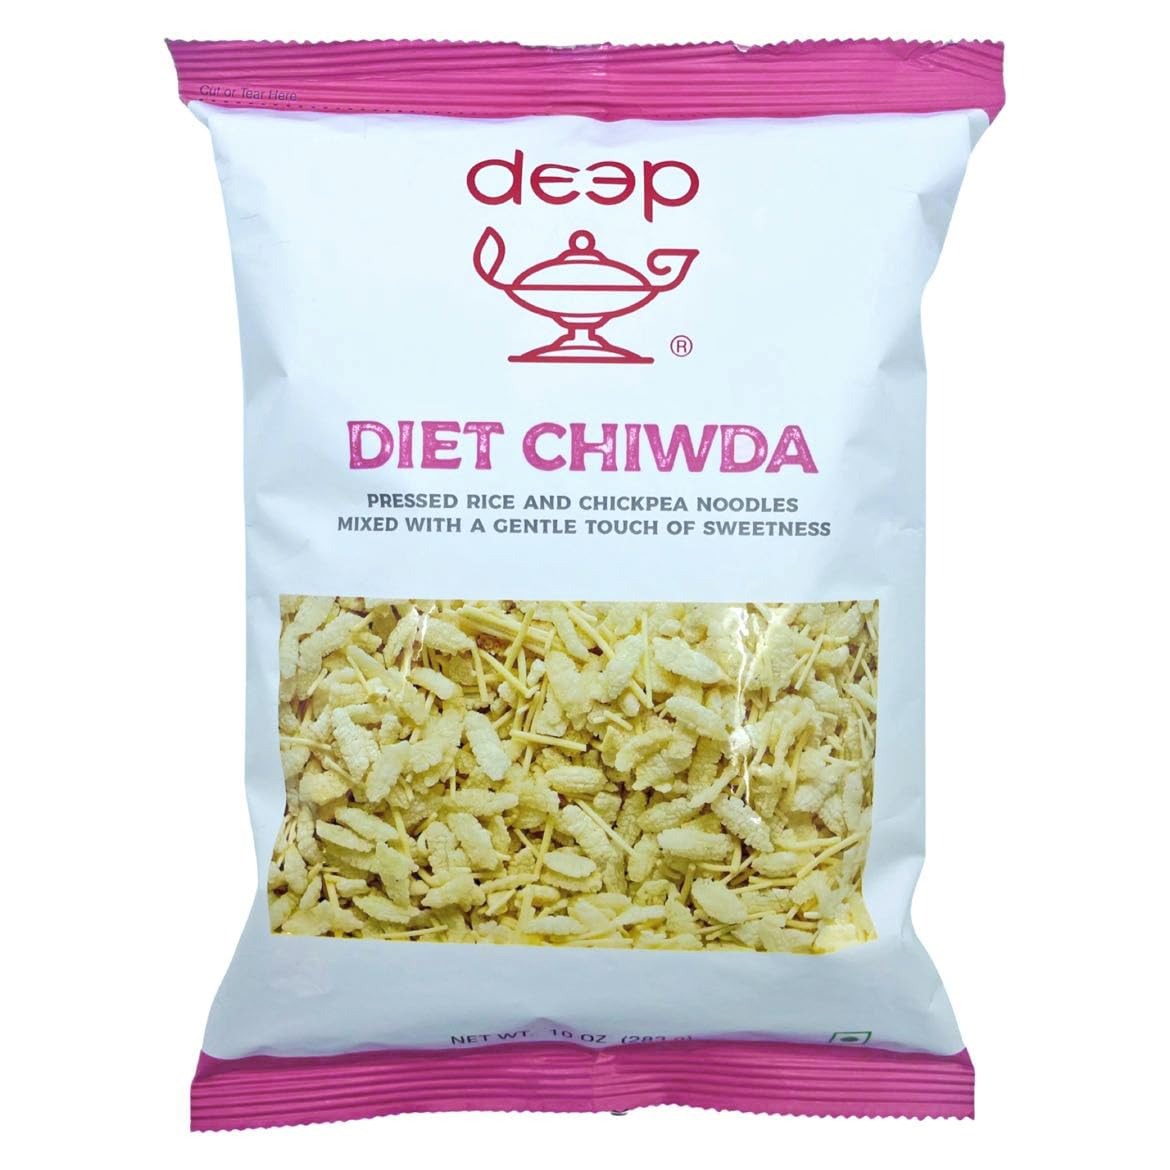
Item Name: Deep Diet Chiwda Snacks - 100% Natural - 10 oz
Bullet Point 1: Diet Chiwda is a healthier version of the traditional Indian snack
Bullet Point 2: It is made with roasted poha, nuts, seeds, and spices
Bullet Point 3: It is low in calories and high in fiber, making it a great snack for weight loss
Bullet Point 4: Diet Chiwda is also gluten-free, making it a good option for people with gluten intolerance
Bullet Point 5: It is a good source of protein and healthy fats that help in maintaining healthy blood sugar levels
Bullet Point 6: Diet Chiwda is a flavorful and crunchy snack that can be enjoyed anytime
Bullet Point 7: Store in Cool & Dry place, away from direct Sunlight, Once opened keep in an airtight container
Product Description: Light Snack Made of Pressed Rice and Chickpea Noodles Mixed with Gentle Touch of Sweetness.
Value: 1.0
Unit: Count

Price: 11.9